White Star Line

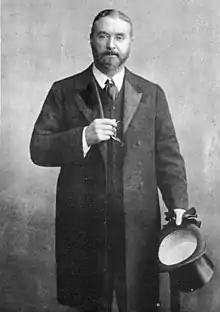
Thomas Ismay

On 18 January 1868, Thomas Ismay, a director of the National Line, purchased the house flag, trade name and goodwill of the bankrupt company for £1,000 (approximately ), with the intention of operating large steamships on the North Atlantic service between Liverpool and New York. Ismay established the company's headquarters at Albion House, Liverpool. Ismay was approached by Gustav Christian Schwabe, a prominent Liverpool merchant, and his nephew, the shipbuilder Gustav Wilhelm Wolff, during a game of billiards. Schwabe offered to finance the new line if Ismay had his ships built by Wolff's company, Harland and Wolff. Ismay agreed, and a partnership with Harland and Wolff was established. The shipbuilders received their first orders on 30 July 1869. The agreement was that Harland and Wolff would build the ships at cost plus a fixed percentage and would not build any ships for White Star's rivals. In 1870, William Imrie joined the company.